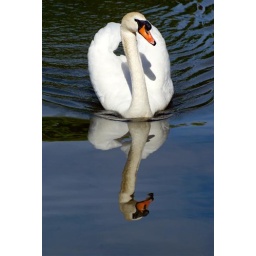
As it swam closer and the sky turned blue in the reflection I saw the beauty of the moment!